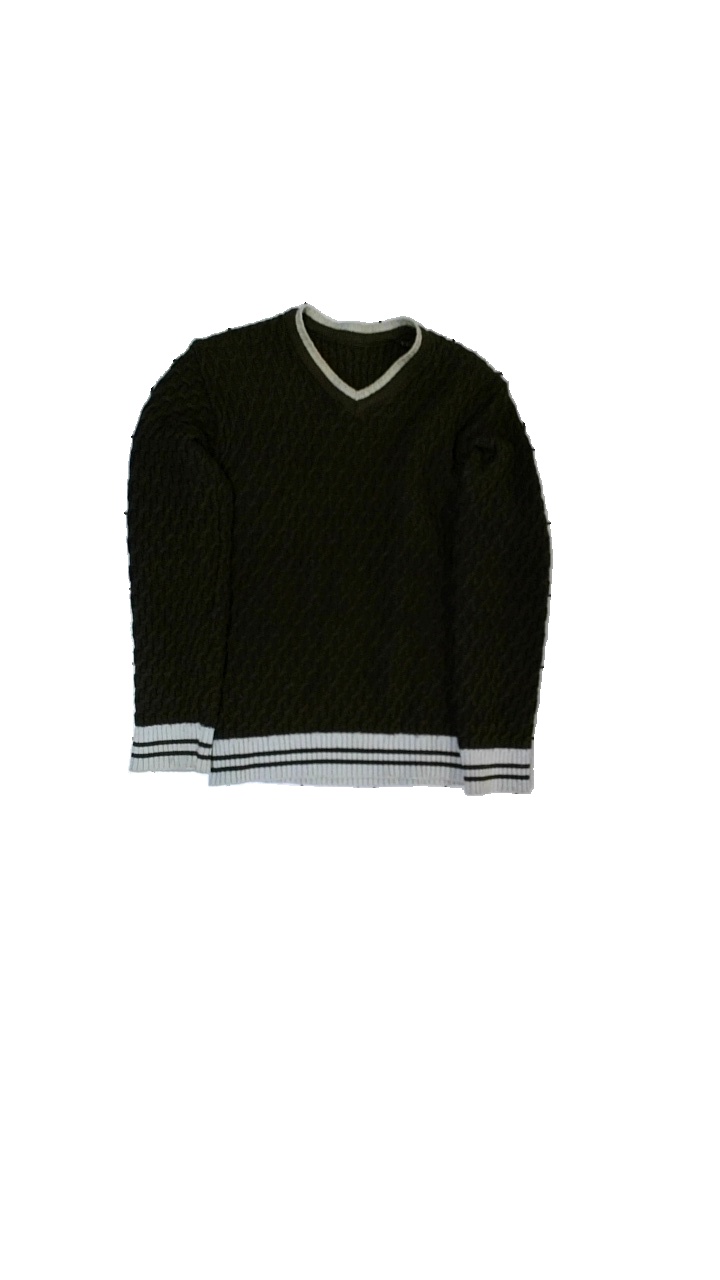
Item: Sweater (Ladies)
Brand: Missing
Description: Kabelstickad sweater
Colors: Brown, Grey
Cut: V-collar
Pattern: Other
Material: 100% akryl
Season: All
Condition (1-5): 3
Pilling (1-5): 3
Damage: gult runt krage och luddigt
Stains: Minor
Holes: Minor
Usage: Export
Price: <50